Alandur metro station

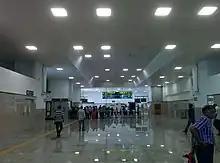
Alandur metro station concourse

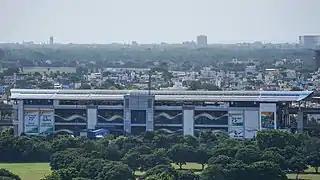
Outer view of the Alandur Metro Station

As the station acts as a transit point for two different corridors of the Chennai Metro, the two lines are constructed at two different levels at the station—the first one serving the line from Guindy towards Officers Training Academy (OTA) and Chennai International Airport and the second one for the line from St. Thomas Mount towards Chennai Mofussil Bus Terminus. The two levels are being built at 26.55 m and 35.41 m within the station, connected by means of escalators. Each levels will have two access points for entry and exit. A mezzanine floor—an intermediate level between ground floor and level I—is being built to be utilised for maintenance purpose.